Institut français des relations internationales

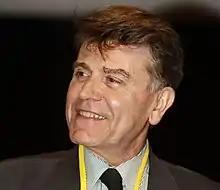
Thierry de Montbrial

In 1973, Minister of Foreign Affairs Michel Jobert under President Georges Pompidou put Thierry de Montbrial in charge of establishing the "Centre d’Analyse et de Prévision" at the Ministry in order to analyze the international relations system. This encouraged him to imagine an independent research center dedicated to this subject.